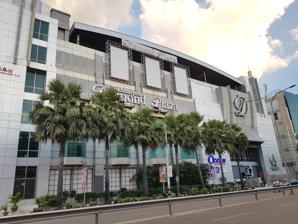
Building: Diamond Plaza (Mandalay)
Country: Myanmar
Year built: 2012
Shopping Centre in bet. and streets, Chanaye Thazan Diamond Plaza ဒိုင်းမွန်း ပလာဇာ General information Type Shopping Centre Address 78th Road, bet. 33rd and 34th streets, Chanaye Thazan Coordinates 21°58′18″N 96°05′06″E / 21.9715883°N 96.0849588°E / 21.9715883; 96.0849588 Construction started 2010 Opened 15 August 2012 Cost US$40 million Owner MCDC , MGW Height Top floor 6 (Diamond Plaza) 7 (Yadanabon Super Centre) Technical details Lifts/elevators 20 Design and construction Architecture firm Process Myanmar Company Structural engineer KMT group Other information Number of rooms 600 (Tower A), 323 (Tower B) Parking Underground Parking and Ground Parking (600+ cars) Website www.yadanarpondiamondplaza.com Diamond Plaza ( Burmese : ဒိုင်းမွန်း ပလာဇာ ) is one of the biggest shopping centres, located in downtown Mandalay near the Mandalay Central Railway Station . The complex consists of two towers: Tower A (Diamond Plaza) and Tower B (Yadanabon Super Centre). References